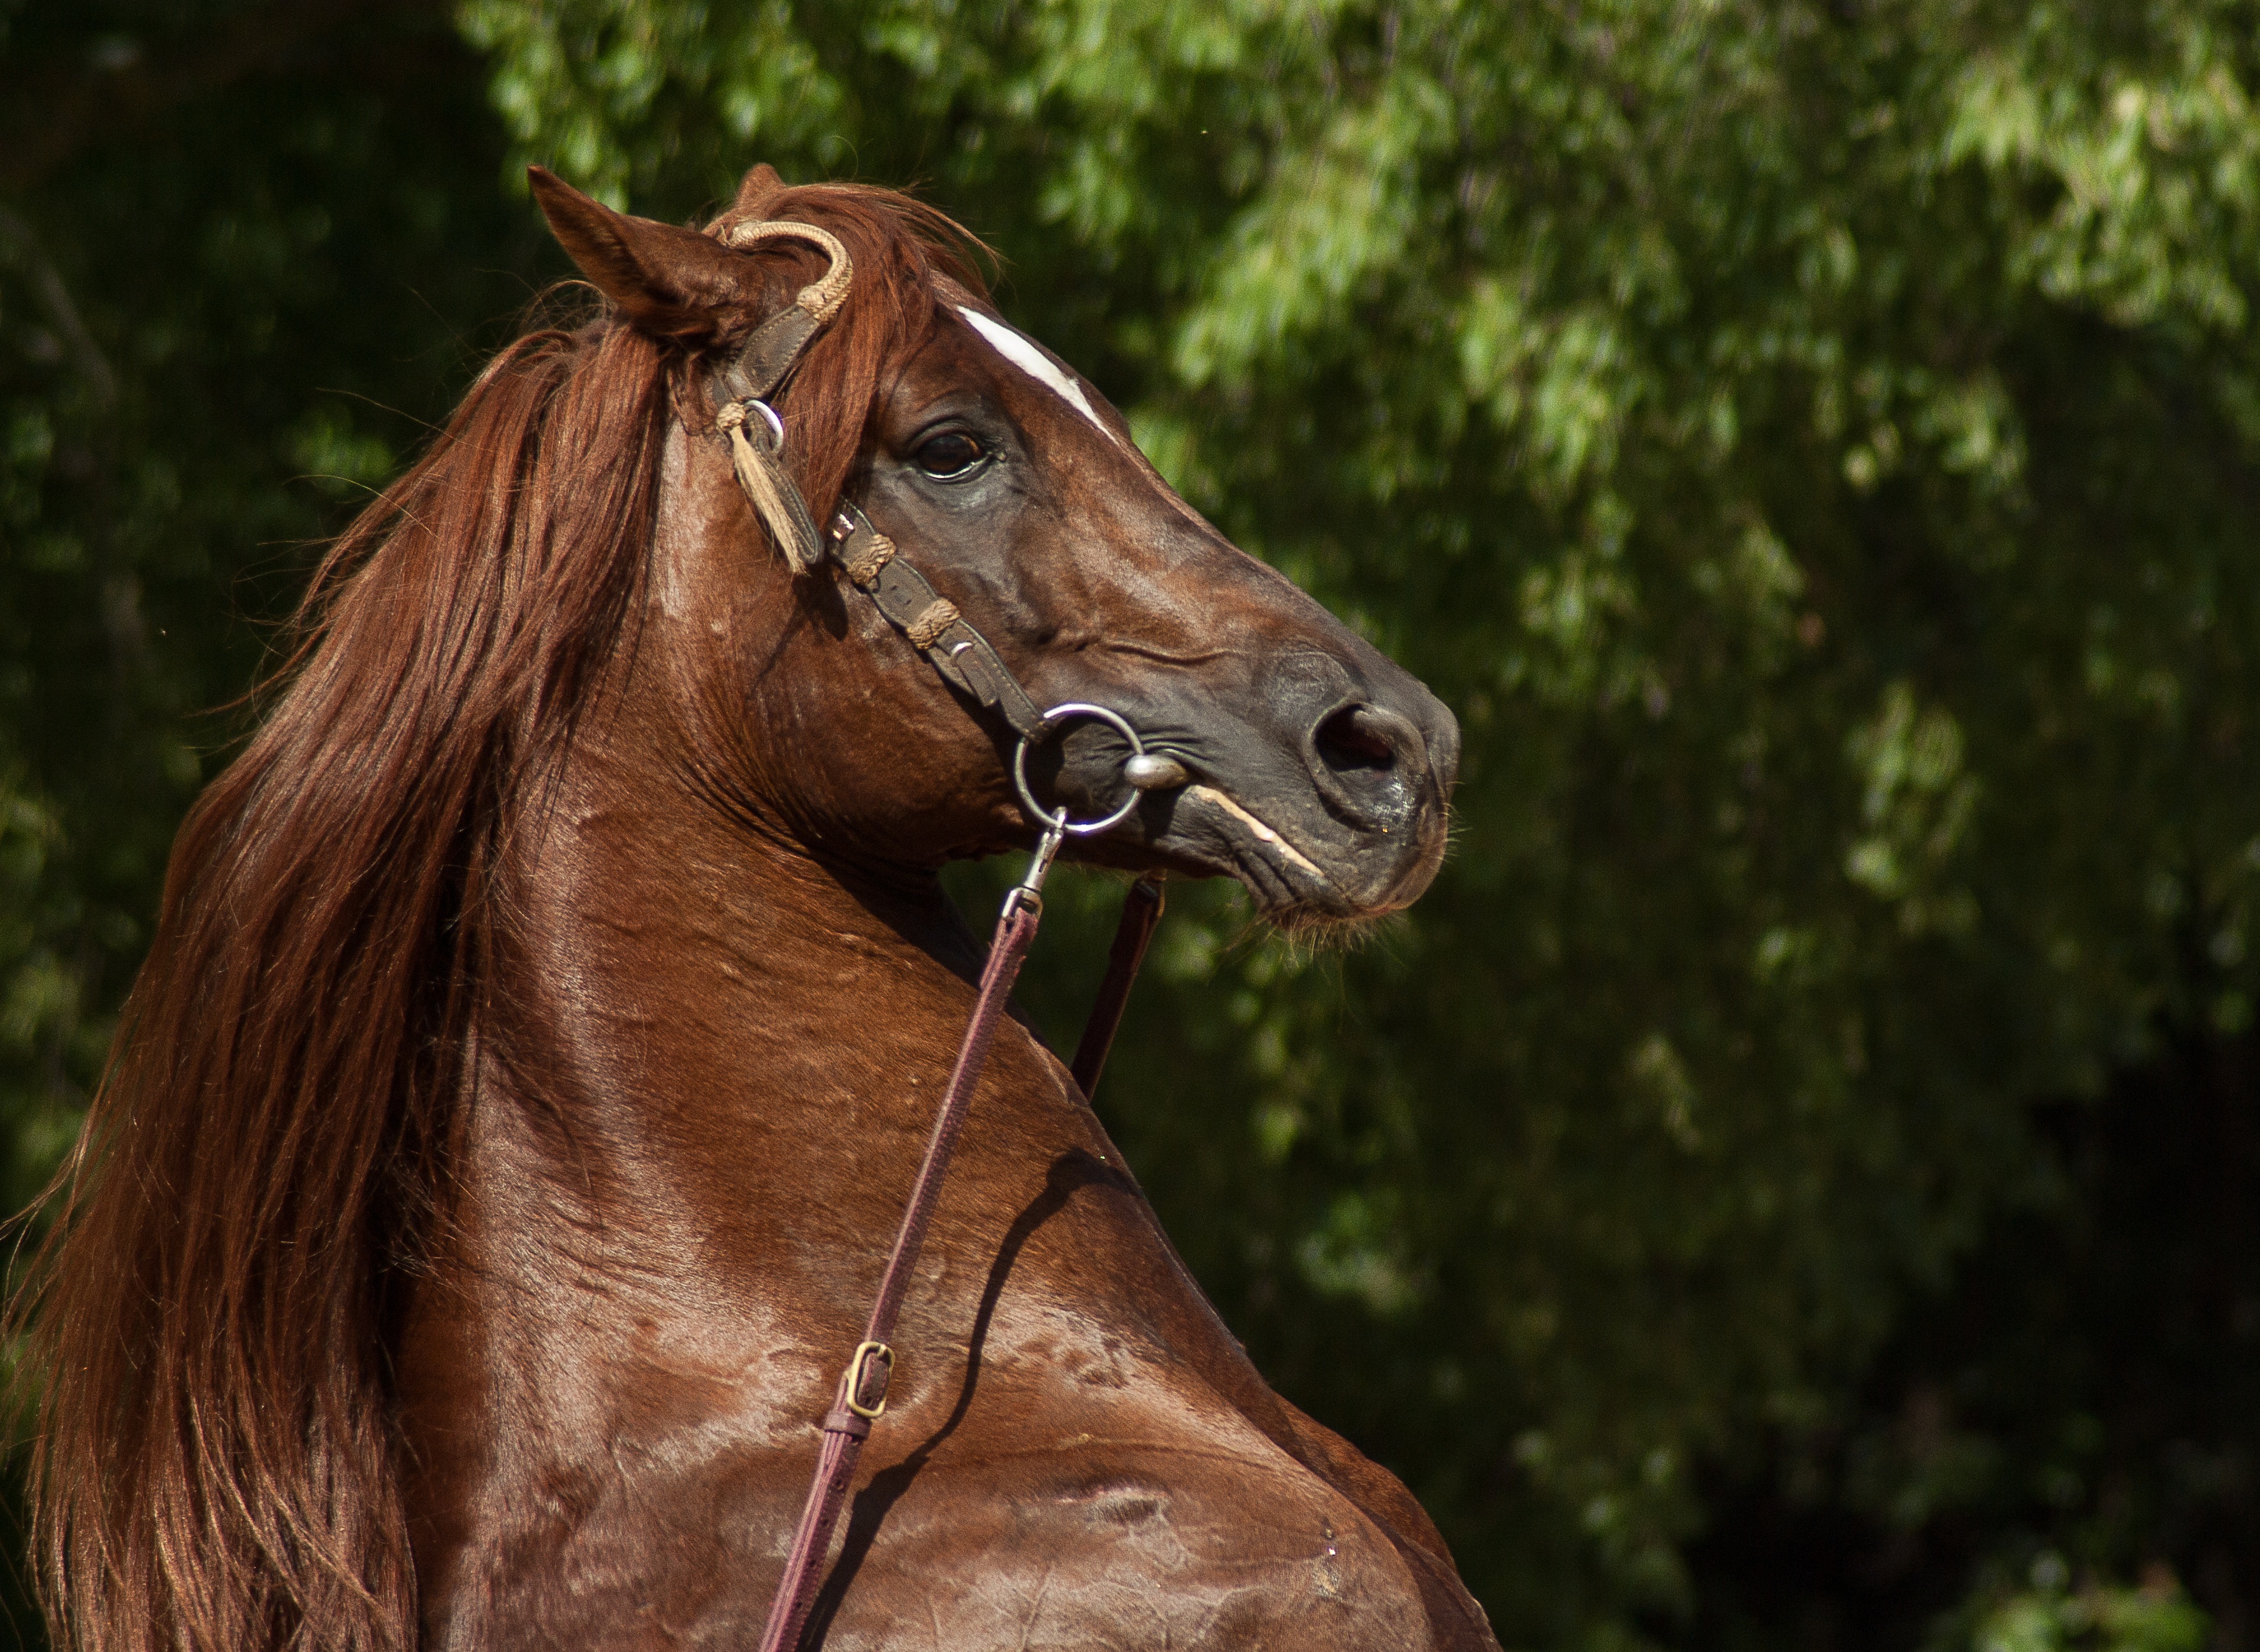
horse, rein, mammal, stallion, mane, fauna, bridle, vertebrate, mare, dressage, horse show, cabrer, horse like mammal, mustang horse